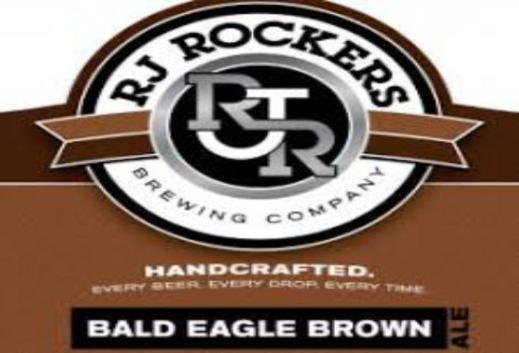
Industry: Food